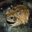
Label: frog